Martin Chodúr

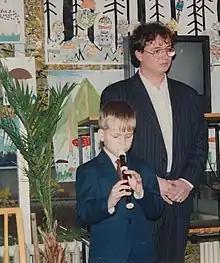
Chodúr and his teacher Mikuláš Ďurko

Chodúr was born in Ostrava, Czechoslovakia. He inherited an appreciation of music from his parents. His grandmother, Božena Onderková-Poremská, had been a member of the opera choir of the provincial theatre in Moravian Ostrava (today's National Moravian-Silesian Theatre) since 1945, and he often sang with his mother, accompanied by guitar.